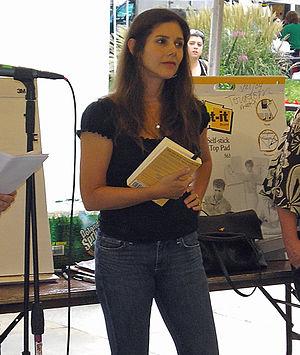
Quatre filles et un jean est une série de livres écrite par Ann Brashares et qui met en scène quatre adolescentes accompagnées d'un jean supposément magique qui va les suivre pendant leurs vacances d'été.
Ann Brashares, née le 30 juillet 1967 à Alexandria en Virginie, est une écrivaine américaine d'ouvrages pour la jeunesse. Elle est particulièrement connue pour sa série Quatre filles et un jean.